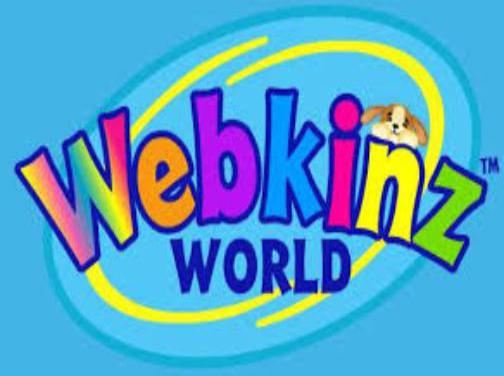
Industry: Leisure